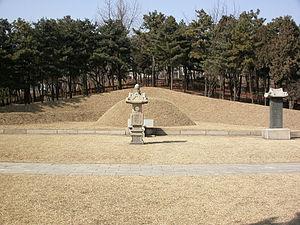
Le parc de Hyochang est un parc à Séoul en Corée du Sud. C'est à l'origine le cimetière de la reine consort Ui du clan Seong, de son fils unique, le prince héritier Munhyo, et du clan Sugeui Park, et était connu à l'époque sous le nom de Hyochangwon. L'Empire japonais transforme Hyochangwon en parc en 1924 et le gouverneur général japonais attribue le statut de parc au Hyochangwon en 1940. À la fin de l'ère de la colonisation japonaise de la Corée, alors que la tombe du prince héritier Munhyo est forcée d'être déplacée vers la tombe royale de Sepsam, Hyochangwon est devenu le parc Hyochang.